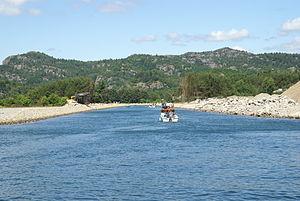
Spangereid est un village et une ancienne commune norvégienne qui fait aujourd'hui parti de la commune de Lindesnes dans le Comté d'Agder. Spangereid est situé le long de la route 460 entre Vigeland et le phare de Lindesnes. Le bureau de statistique de Norvège appelle le village Høllen qui était le nom du centre administratif de l'ancienne commune de Spangereid et qui se trouve à environ 17 kilomètres au sud-ouest de Vigeland. Au 1ᵉʳ janvier 2019, le village comptait 654 habitants.